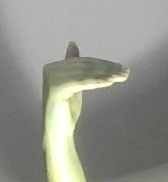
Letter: khaa